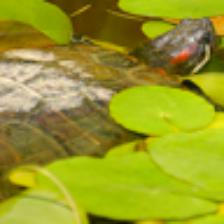
Label: NonHuman